Augustus Keppel, 1st Viscount Keppel

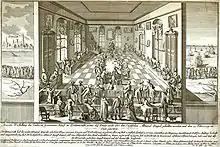
Keppel's court-martial at the Governor's House, Portsmouth

Though Keppel praised Palliser in his public despatch, he attacked him in private. The Whig press, with Keppel's friends, began a campaign of calumny. The ministerial papers answered in the same style, and each side accused the other of deliberate treason. The result was a scandalous series of scenes in Parliament and of courts martial. Keppel was first tried and acquitted, and then Palliser was also tried and acquitted. Keppel left his post in March 1779. A column was built in the late 18th century to commemorate his acquittal, commissioned by Charles Watson-Wentworth, 2nd Marquess of Rockingham and designed by John Carr.